Western Front (World War II)

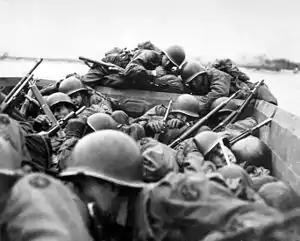
US soldiers cross the Rhine river in assault boats.

The port of Antwerp was liberated on 4 September by the British 11th Armoured Division. Field Marshal Sir Bernard Montgomery, commanding the Anglo-Canadian 21st Army Group, persuaded the Allied High Command to launch a bold attack, Operation Market Garden, which he hoped would get the Allies across the Rhine and create the narrow-front he favoured. Airborne troops would fly in from the United Kingdom and take bridges over the main rivers of the German-occupied Netherlands in three main cities; Eindhoven, Nijmegen, and Arnhem. The British XXX Corps would punch through the German lines along the Maas–Schelde canal and link up with the airborne troops of the U.S. 101st Airborne Division in Eindhoven, the U.S. 82nd Airborne Division at Nijmegen and the British 1st Airborne Division at Arnhem. If all went well XXX Corps would advance into Germany without any remaining major obstacles. XXX Corps was able to advance beyond six of the seven airborne-held bridges but was unable to link up with the troops near the bridge over the Rhine at Arnhem.